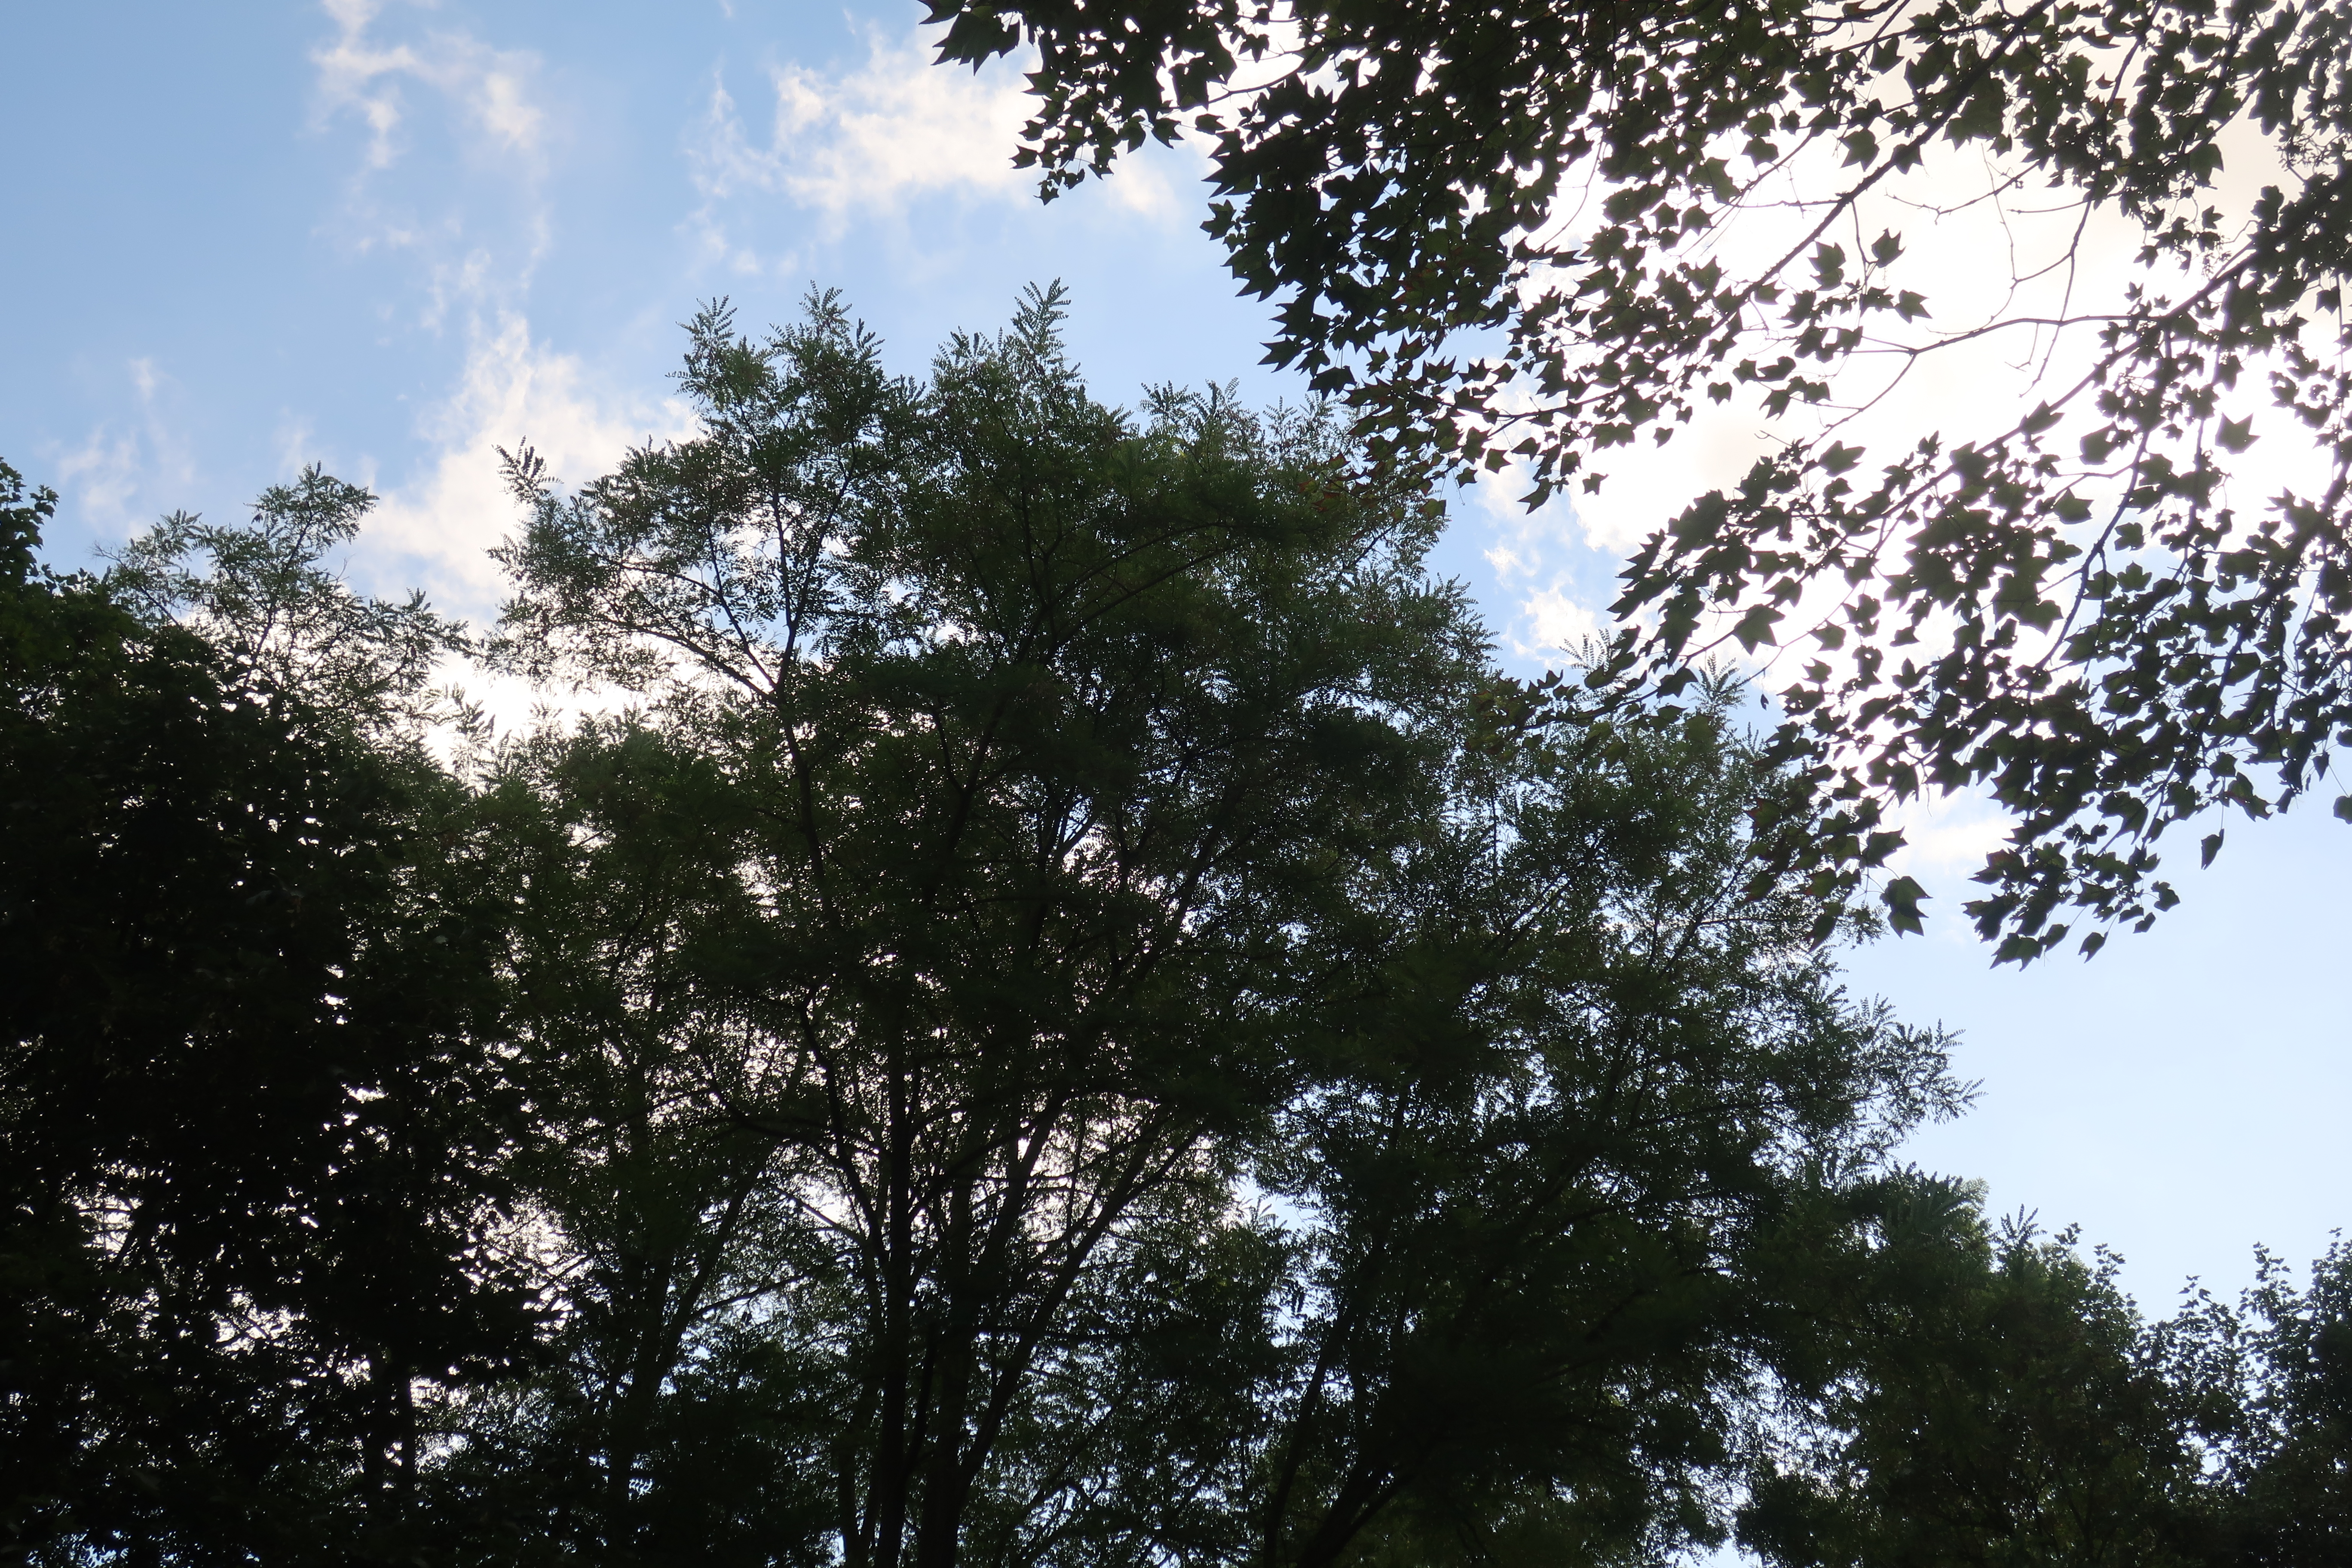
nature, verdure, sky, cloud, natural landscape, twig, tree, world, trunk, atmospheric phenomenon, cumulus, Tints and shades, forest, temperate broadleaf and mixed forest, landscape, jungle, woodland, meteorological phenomenon, nature reserve, tropical and subtropical coniferous forests, evening, deciduous, backlighting, old growth forest, astronomical object, sun, Northern hardwood forest, wildlife, grass, valdivian temperate rain forest